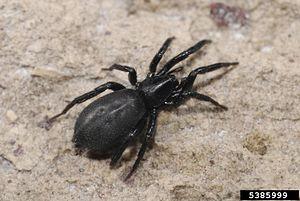
Drassyllus est un genre d'araignées aranéomorphes de la famille des Gnaphosidae.